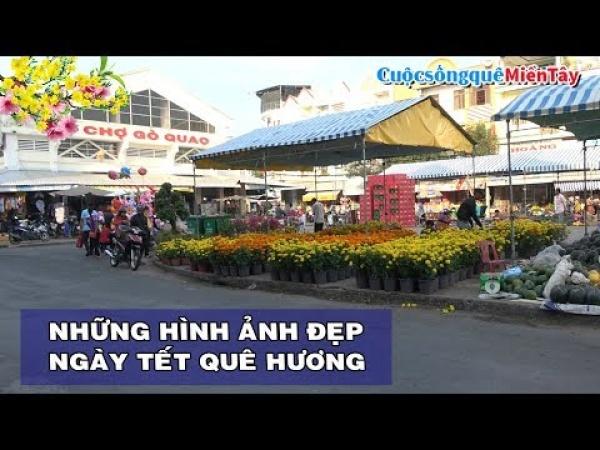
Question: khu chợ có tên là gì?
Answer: khu chợ có tên là chợ gò quao